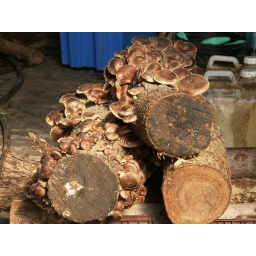
Shiitake mushrooms in the green house